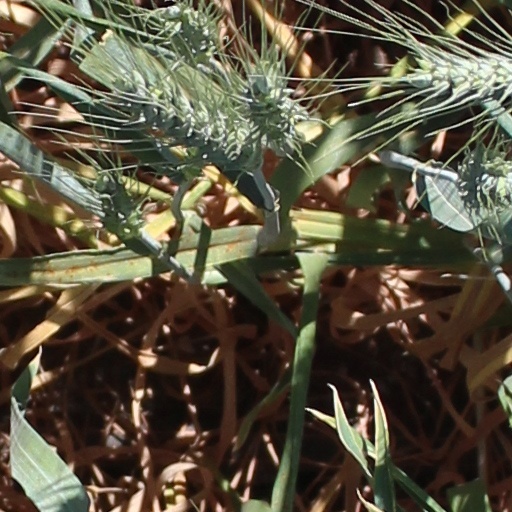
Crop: wheat